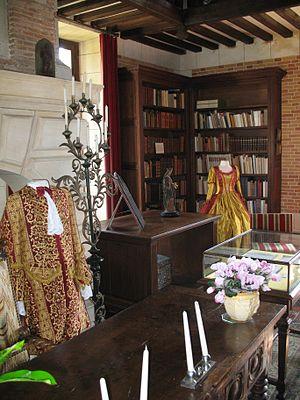
Château de Beaumesnil, à Beaumesnil dans l'Eure
Le château de Beaumesnil est situé dans la commune de Beaumesnil, département de l’Eure, en Normandie.